Larch Mountain (Multnomah County, Oregon)

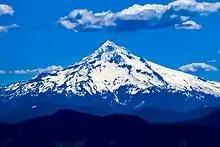
View of Mt Hood from Larch Mountain

Larch Mountain is an extinct volcano near Portland, Oregon. The name is misleading, as no western larch (a large coniferous tree) can be found there. It received that name when early lumbermen sold the noble fir wood as larch. The peak can be reached between May and November on paved Larch Mountain Road, east of Corbett, Oregon, although the road is closed during the winter and spring months. The road leading to Larch Mountain from the Historic Columbia River Highway is 14 miles long, which closed at milepost 10 from Nov. through late May or early June due to snow.